Greg Hall (poet)

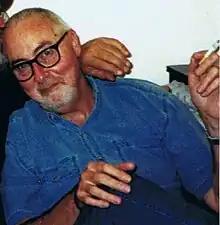
Hall in 2004

After some success in the Santa Cruz poetry scenes in the 1970s, Hall mostly ceased publishing his poetry, but he continued to write. In the 1970s, Hall and his family moved to San Jose. For many years Hall then lived alone in sparsely furnished apartments, doing clerical jobs in hospitals and psychiatric wards and writing poetry which he would share with other poets and friends privately, in small gatherings or by mailing off entire manuscripts. He would throw away months' or years' worth of his own poems, once he decided he was done with a particular track of writing and begin again. He had poems published in "Ally", "the the", "radar", "Alcatraz", "Redwood Coast Review", "Montserrat Review", the anthology "Cuts from the Barbershop", and the anthology "News of the Universe" edited by Robert Bly.